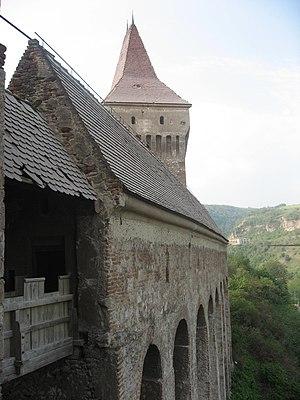
Le château de Hunedoara, dit aussi Château des Corvin, est le plus grand château de Roumanie. Il se trouve à Hunedoara, dans le Pays de Hațeg, au sud-ouest de la Transylvanie.